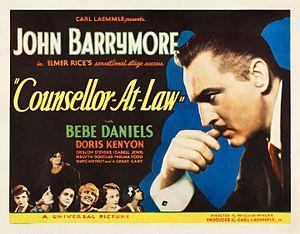
Le Grand Avocat est un film américain réalisé par William Wyler, sorti en 1933.